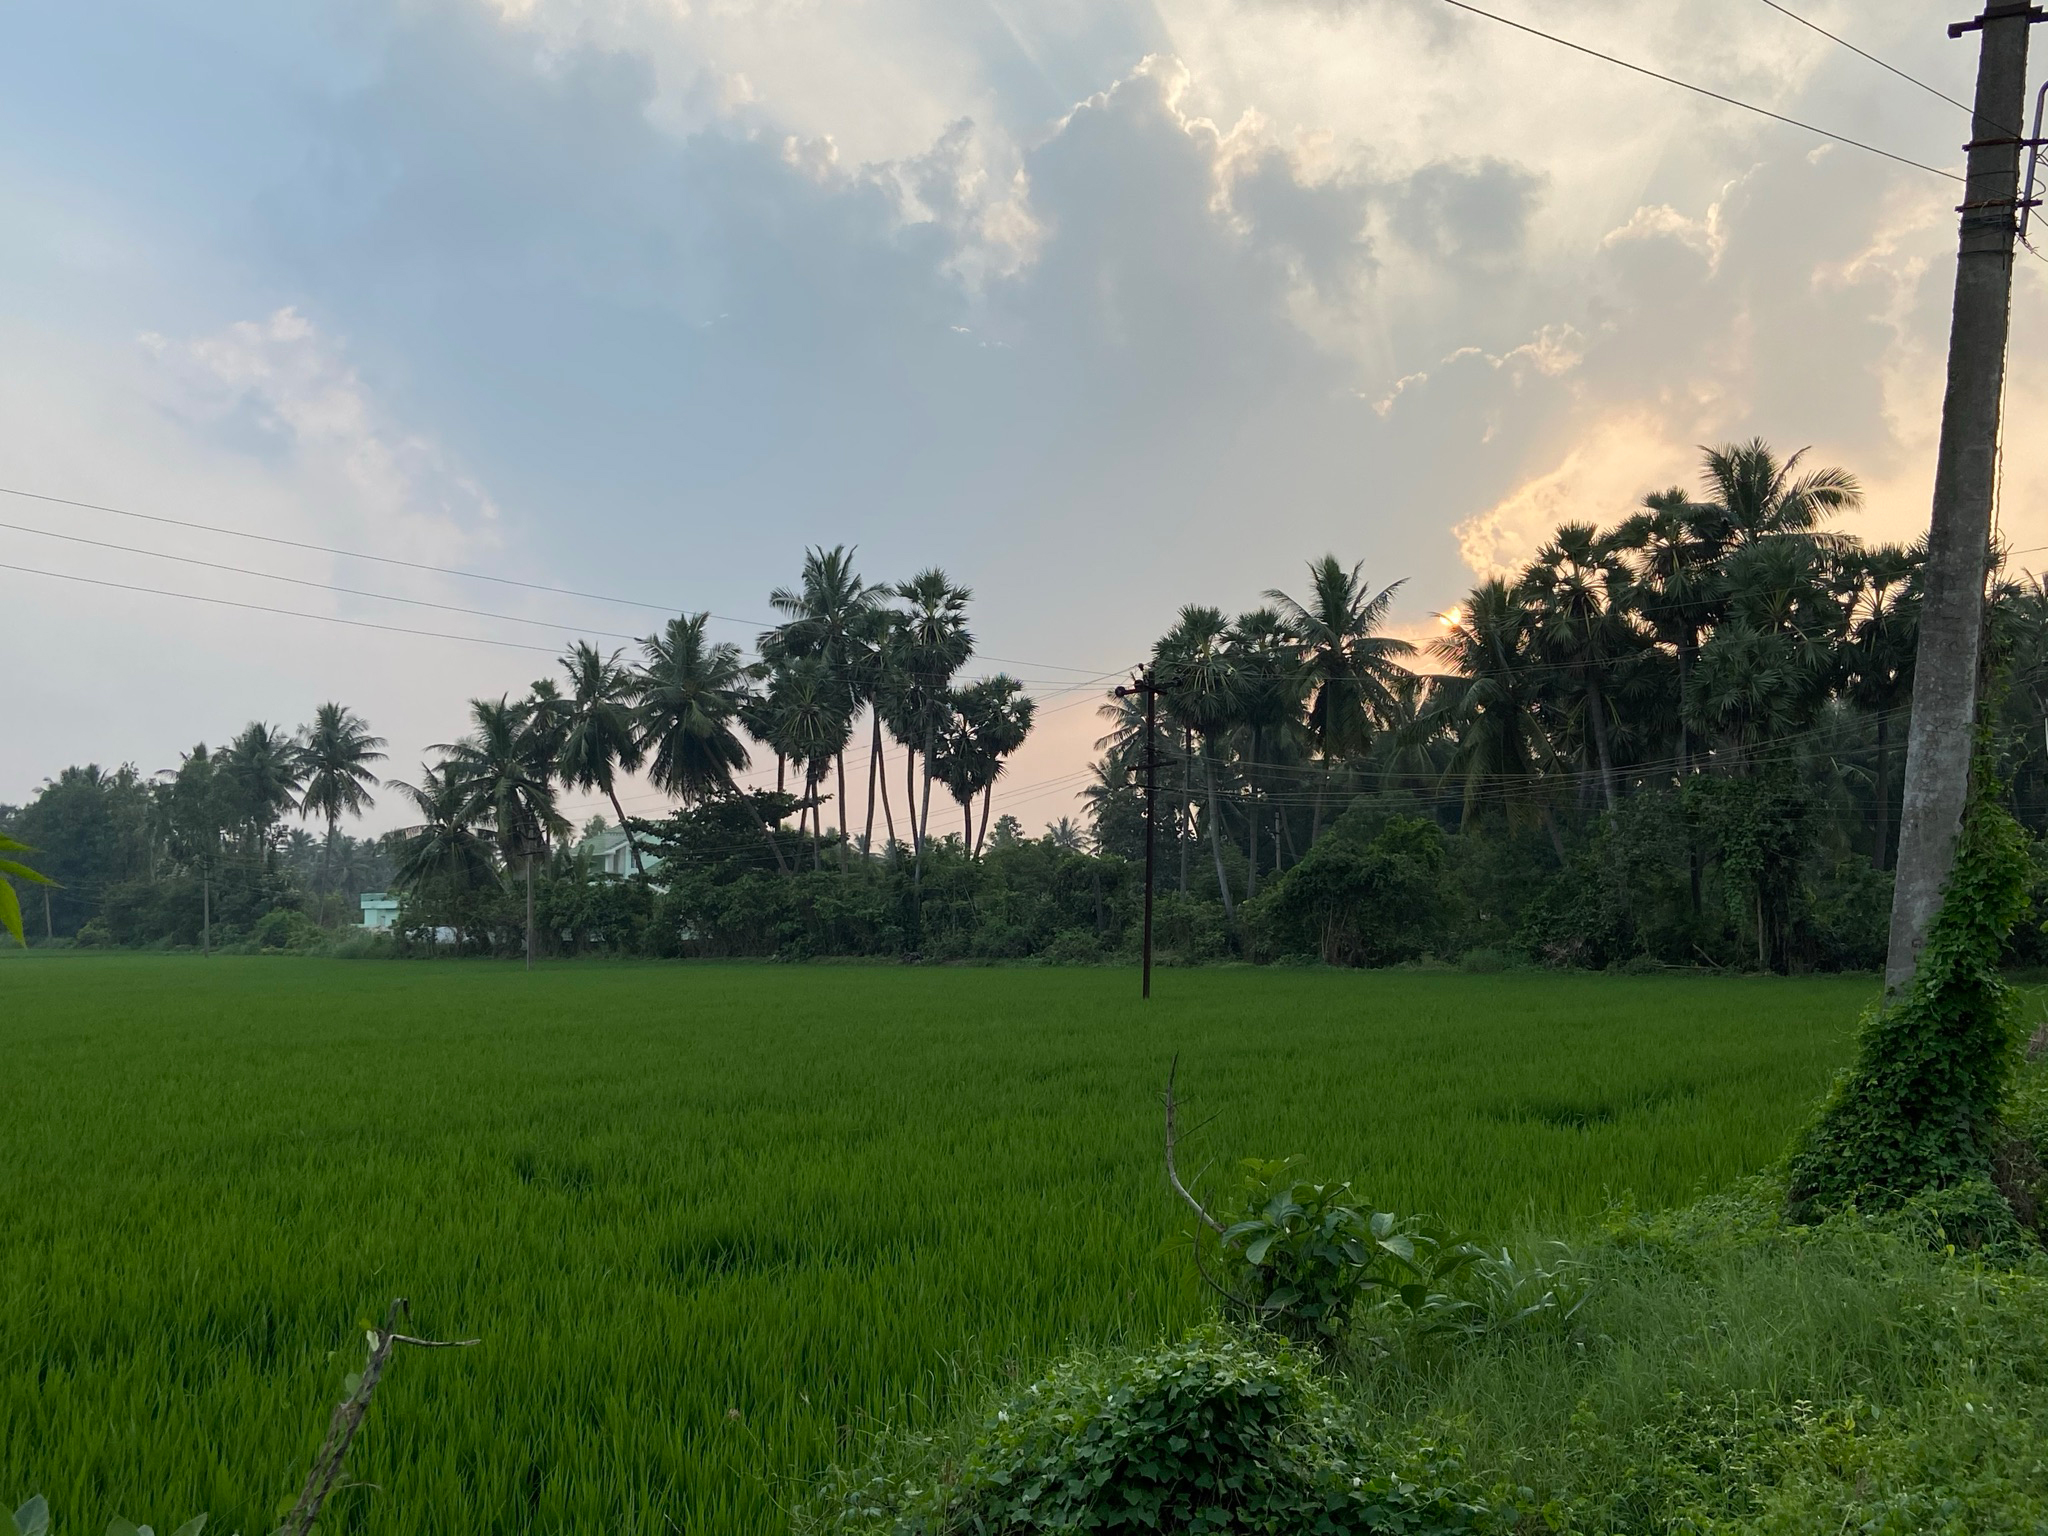
Green Lands, green, rice, coconut tree, cloud, grass lands, feed, green color, beautiful, background, beauty, nature, farmers, vegetation, grass, natural environment, tree, plain, land lot, woody plant, arecales, plantation, field, grassland, rural area, terrestrial plant, grass family, paddy field, overhead power line, cumulus, farm, pasture, meadow, agriculture, palm tree, prairie, meteorological phenomenon, attalea speciosa, tropics, electrical supply, borassus flabellifer, public utility